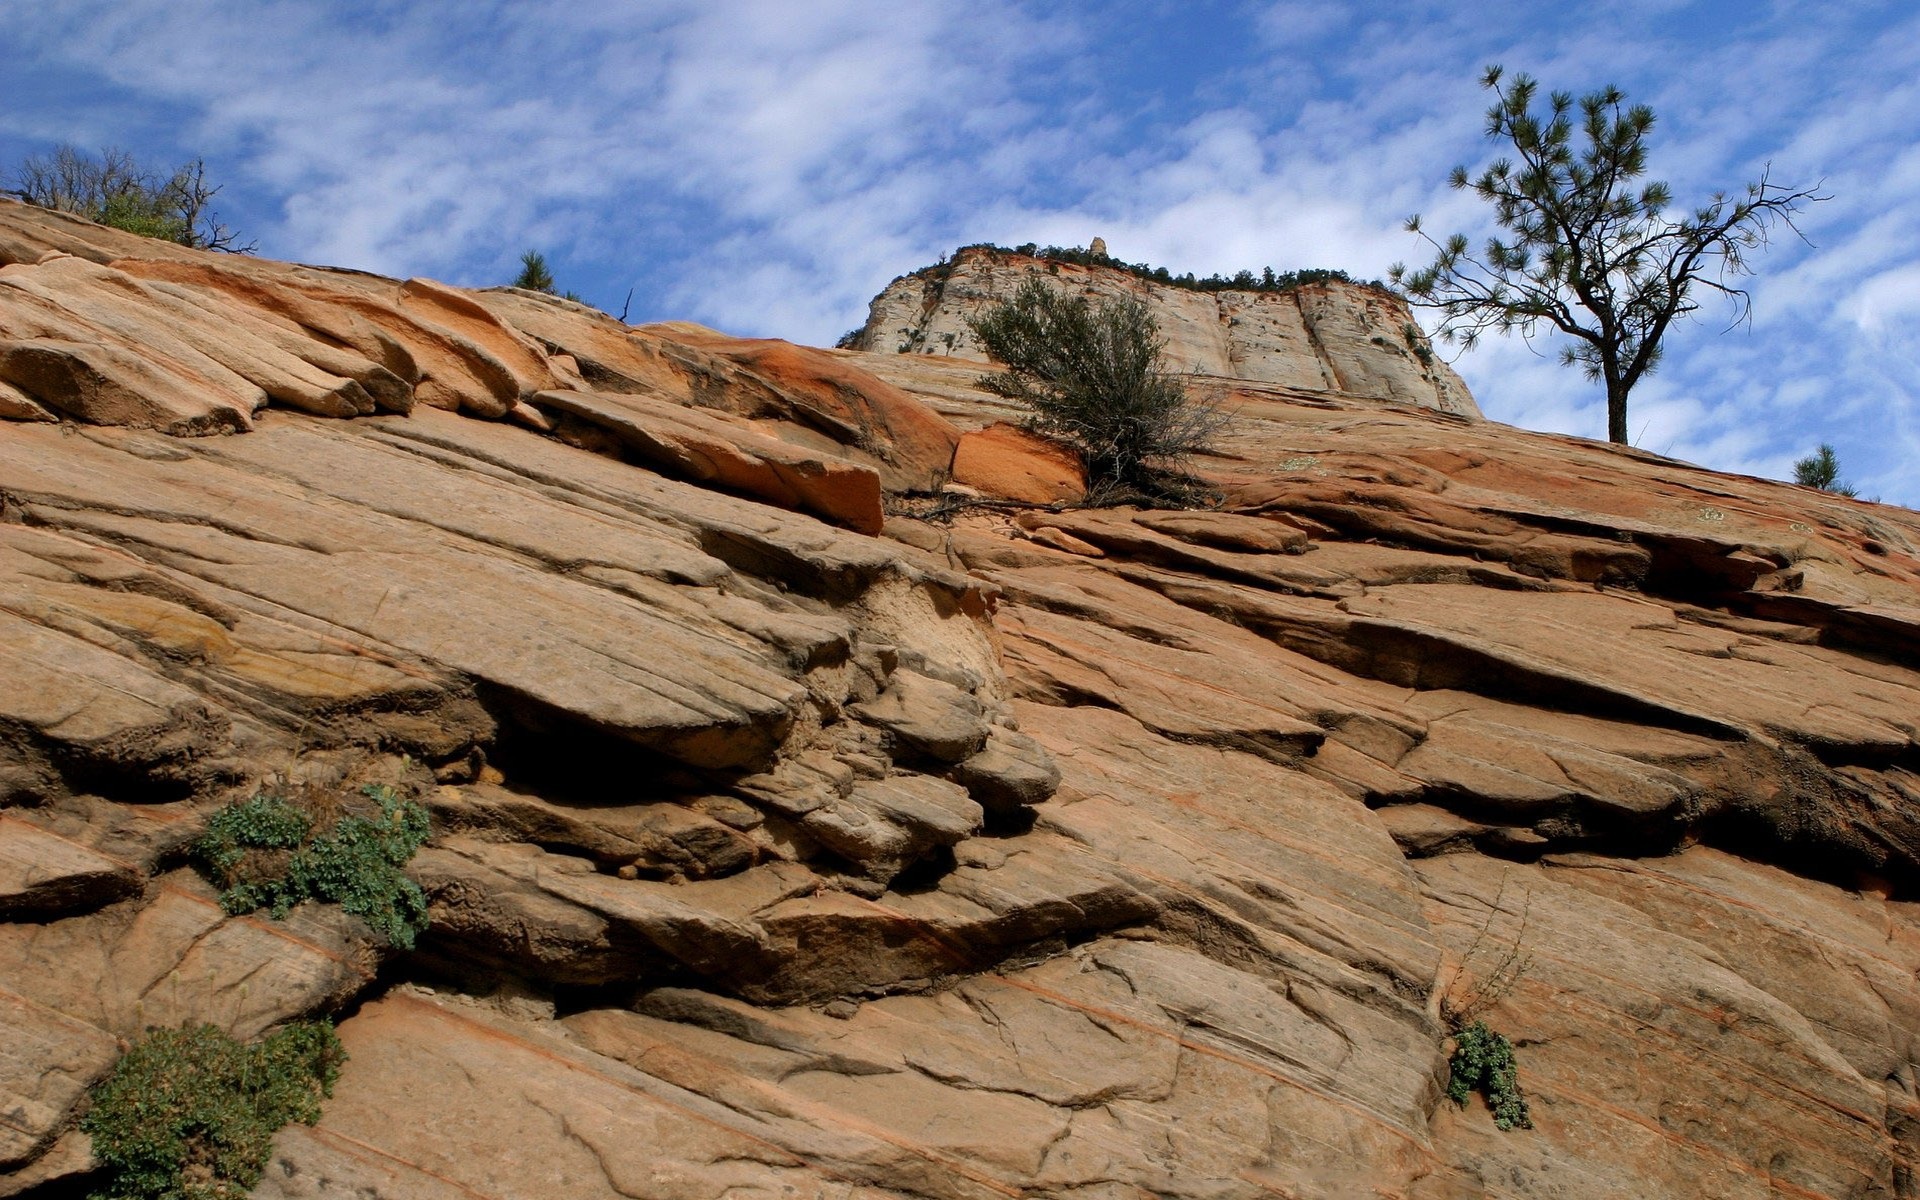
landscape, nature, outdoor, rock, wilderness, mountain, sky, trail, adventure, valley, formation, cliff, park, soil, terrain, national park, material, ridge, rocks, geology, outcrop, badlands, plateau, wadi, bedrock, landform, geographical feature, mountainous landforms, geological phenomenon